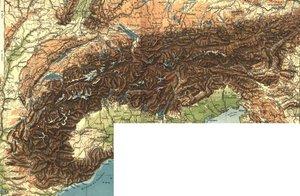
Carte géographique des Alpes.